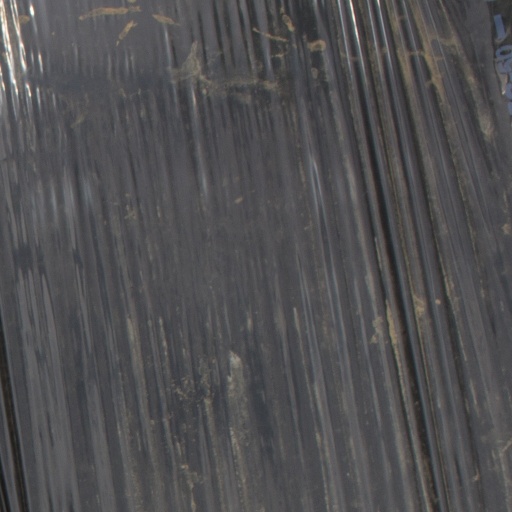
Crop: Jerusalem artichoke